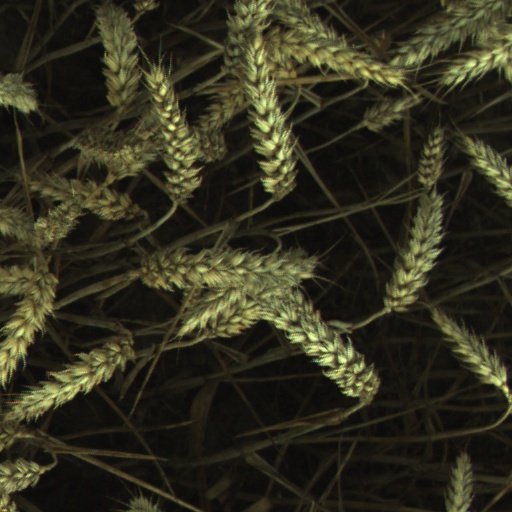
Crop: wheat